Trapped-key interlocking

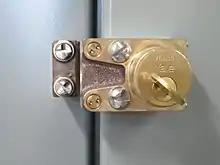
This is a trapped-key interlock on the door of an electrical switchgear cabinet. It is attached with one-way security screws to discourage casual removal, which would defeat the interlock scheme.

Trapped-key interlocking utilizes locks and keys for sequential control of equipment and machinery to ensure safe operation. Trapped-key interlocks are widely used to ensure safe access to potentially live or dangerous plant or equipment in an industrial setting.